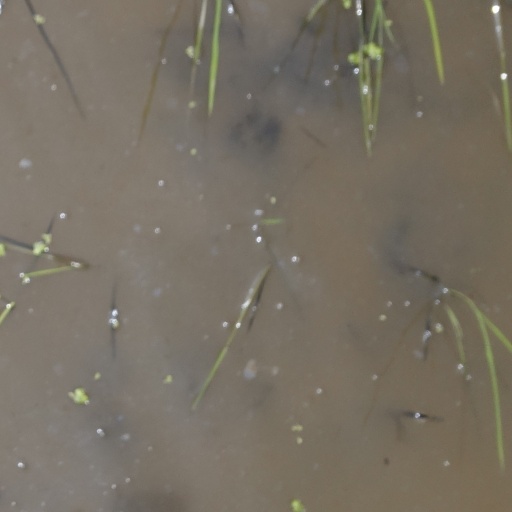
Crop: rice